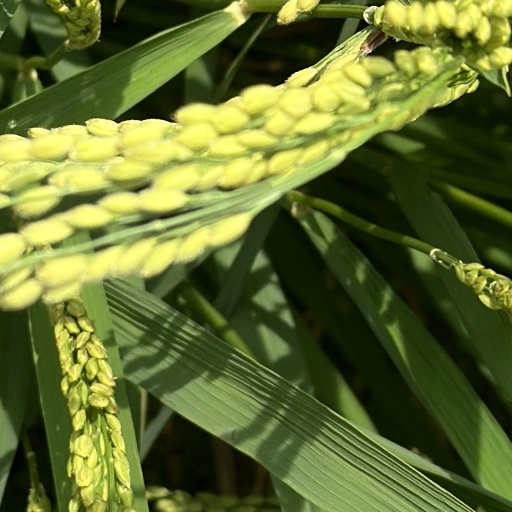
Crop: rice